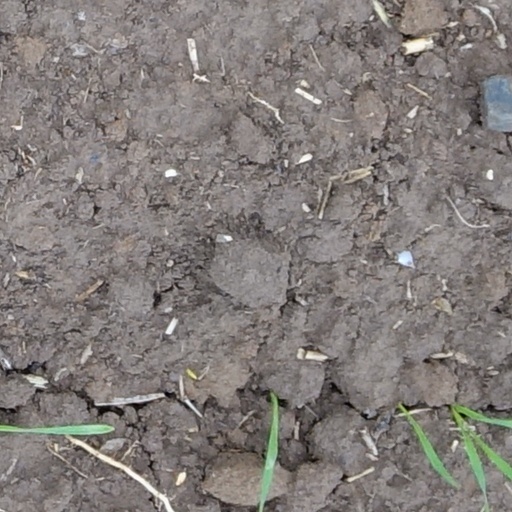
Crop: wheat